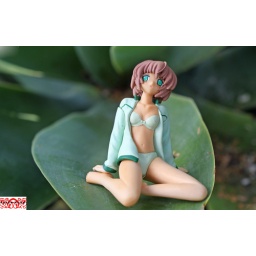
girl in green